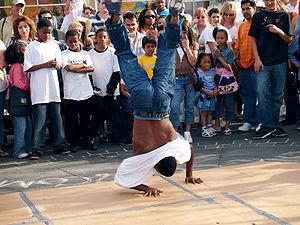
Un breaker près de Pier 41 à Fisherman's Wharf en Californie, mai 2006.